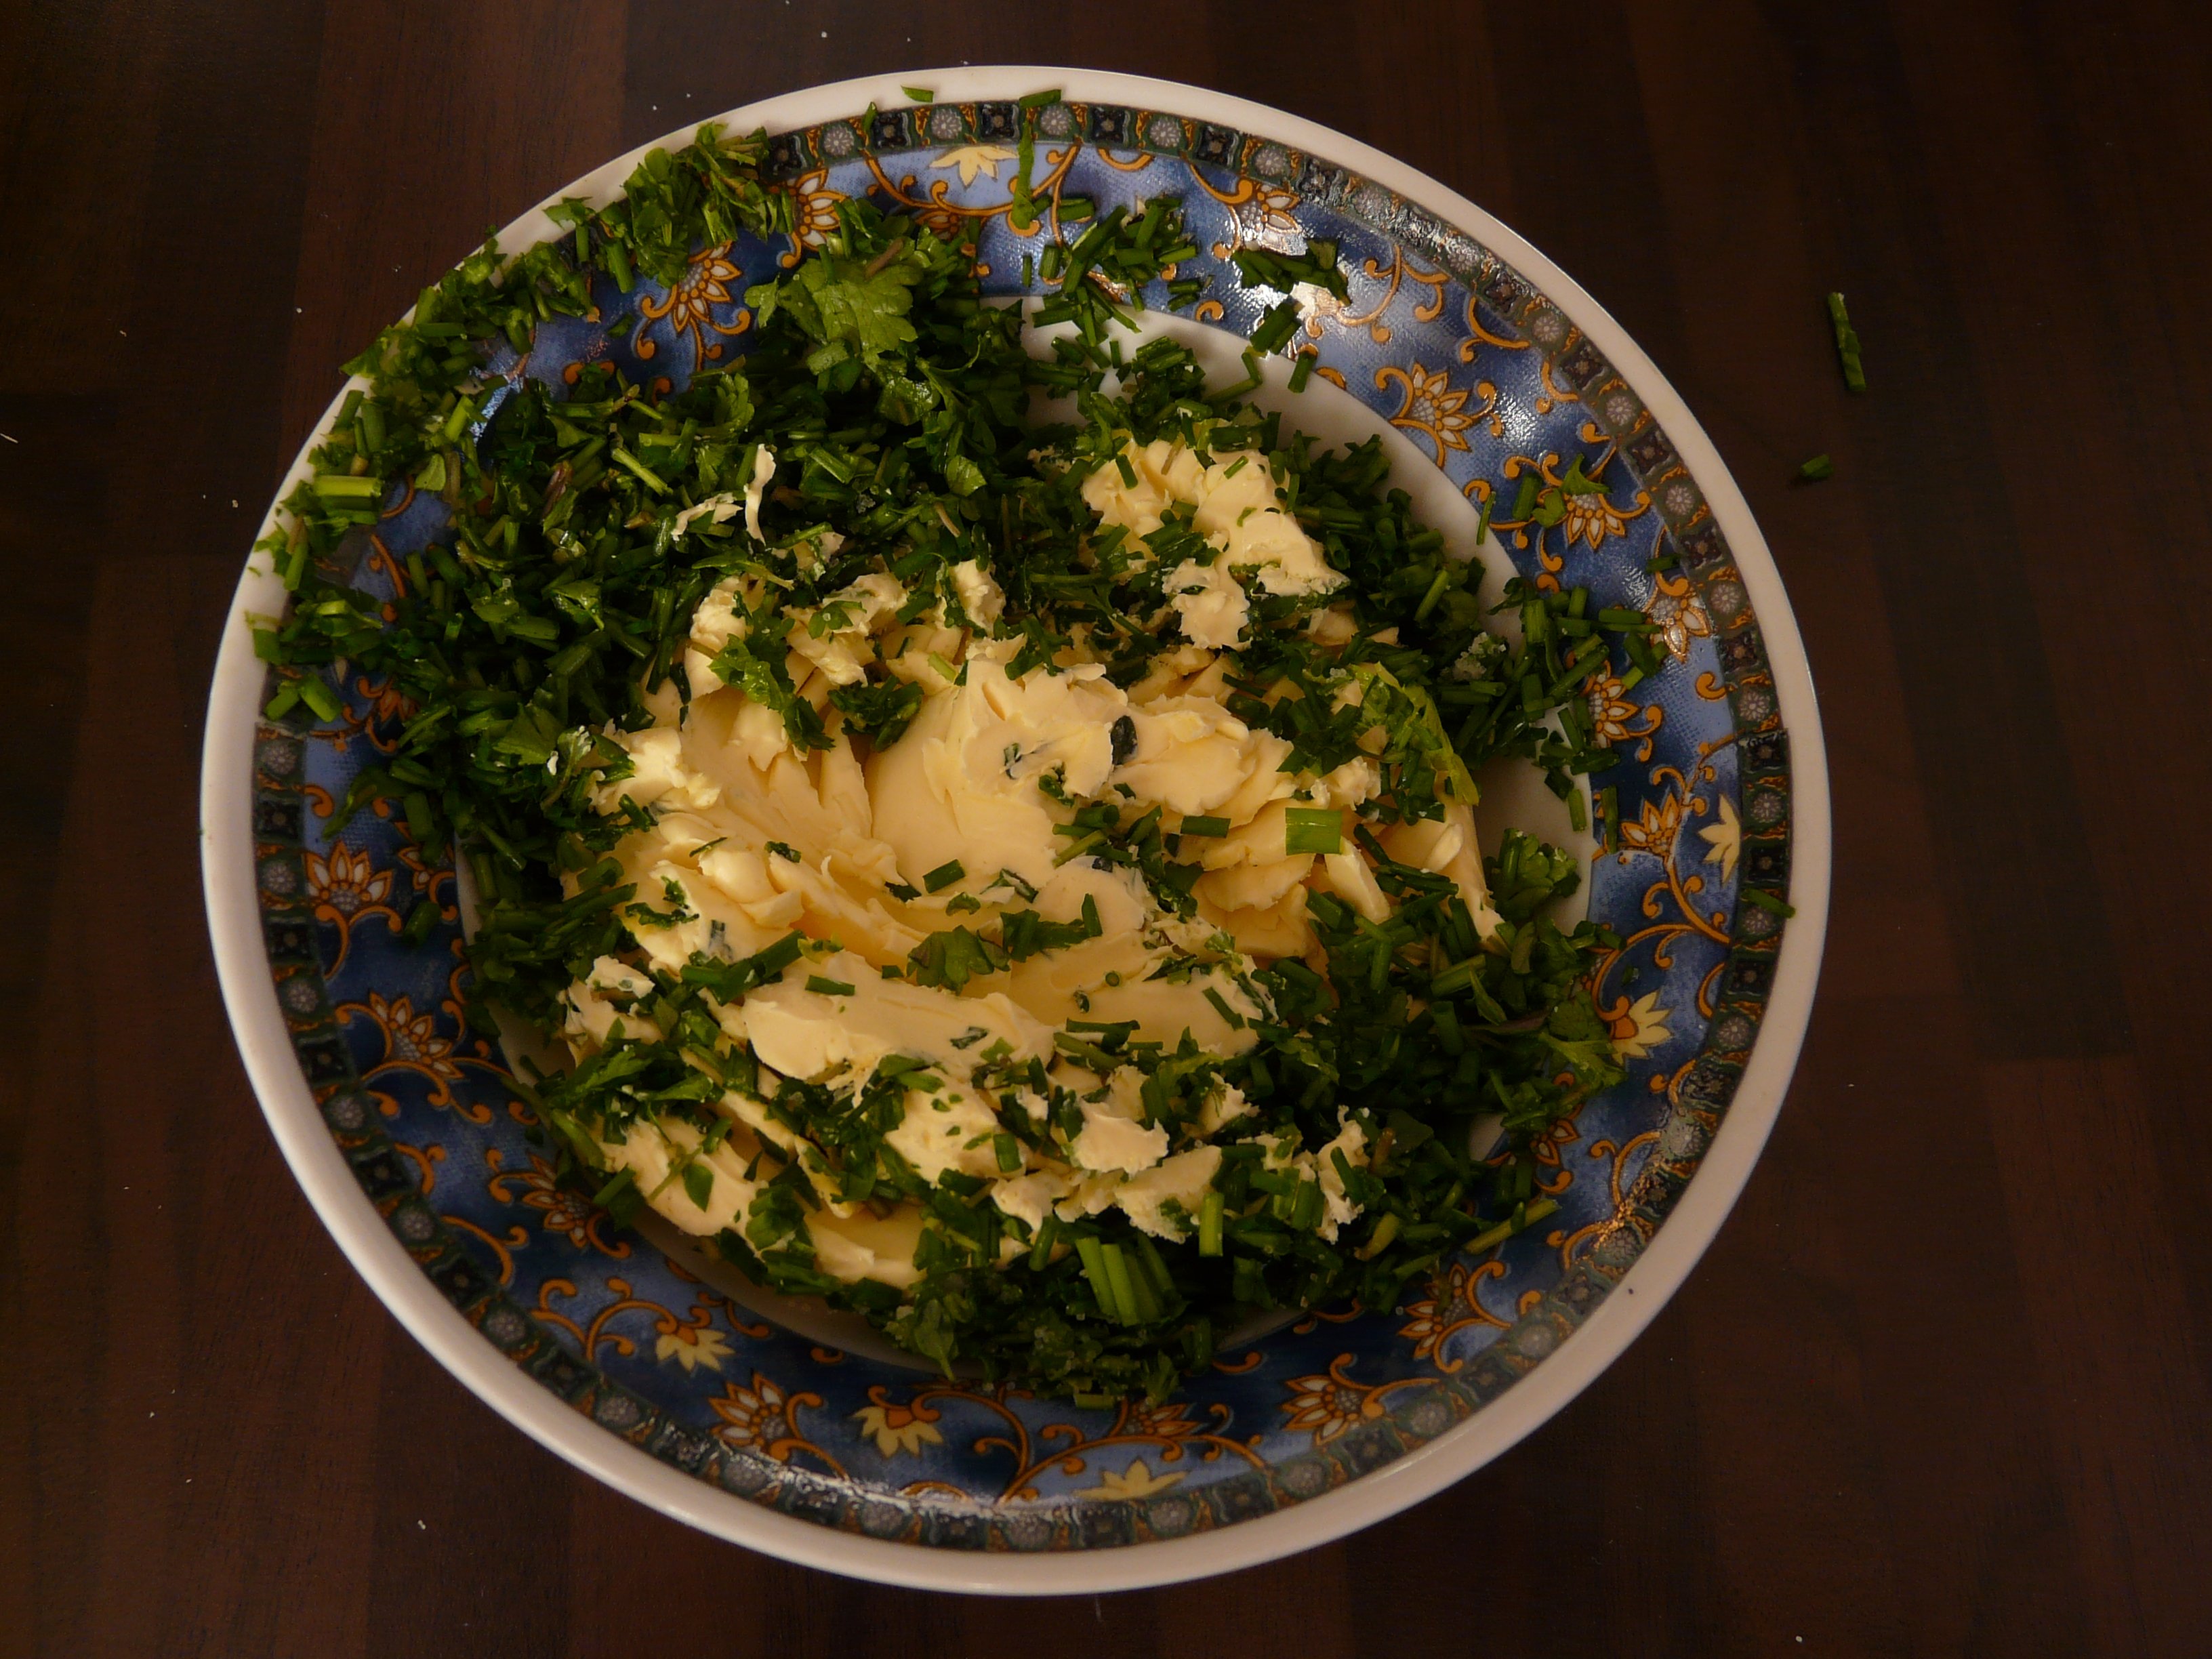
flower, dish, meal, food, produce, vegetable, kitchen, barbecue, shell, cook, butter, chives, thyme, parsley, breads, herb butter, leaf vegetable, margarine